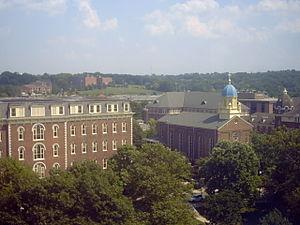
L'université de Dayton est une université américaine, privée et catholique, gérée par les marianistes. Elle est située à Dayton, dans l'Ohio. Environ 11 000 étudiants y sont inscrits.